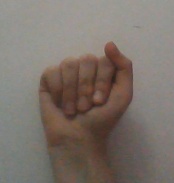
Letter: saad